J. E. Kenny

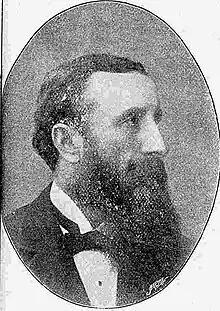
Dr Joseph Kenny around 1895

Son of J. Kenny, manager of a lead mine at Palmerstown, County Dublin, he was educated at the Catholic University of Ireland in Dublin and at the University of Edinburgh, where he obtained his doctorate in medicine (M.D.) in 1870. After returning to Dublin, he became a medical officer to the North Dublin Union and in this role treated smallpox victims in the "sheds" at Glasnevin in the north Dublin epidemic of 1872. He caught the disease himself in spite of having been vaccinated.